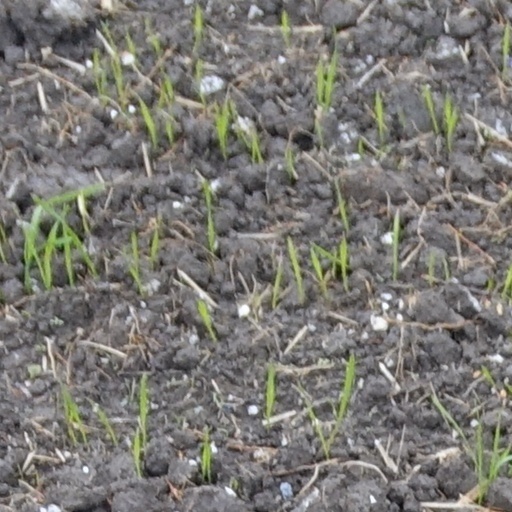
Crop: wheat